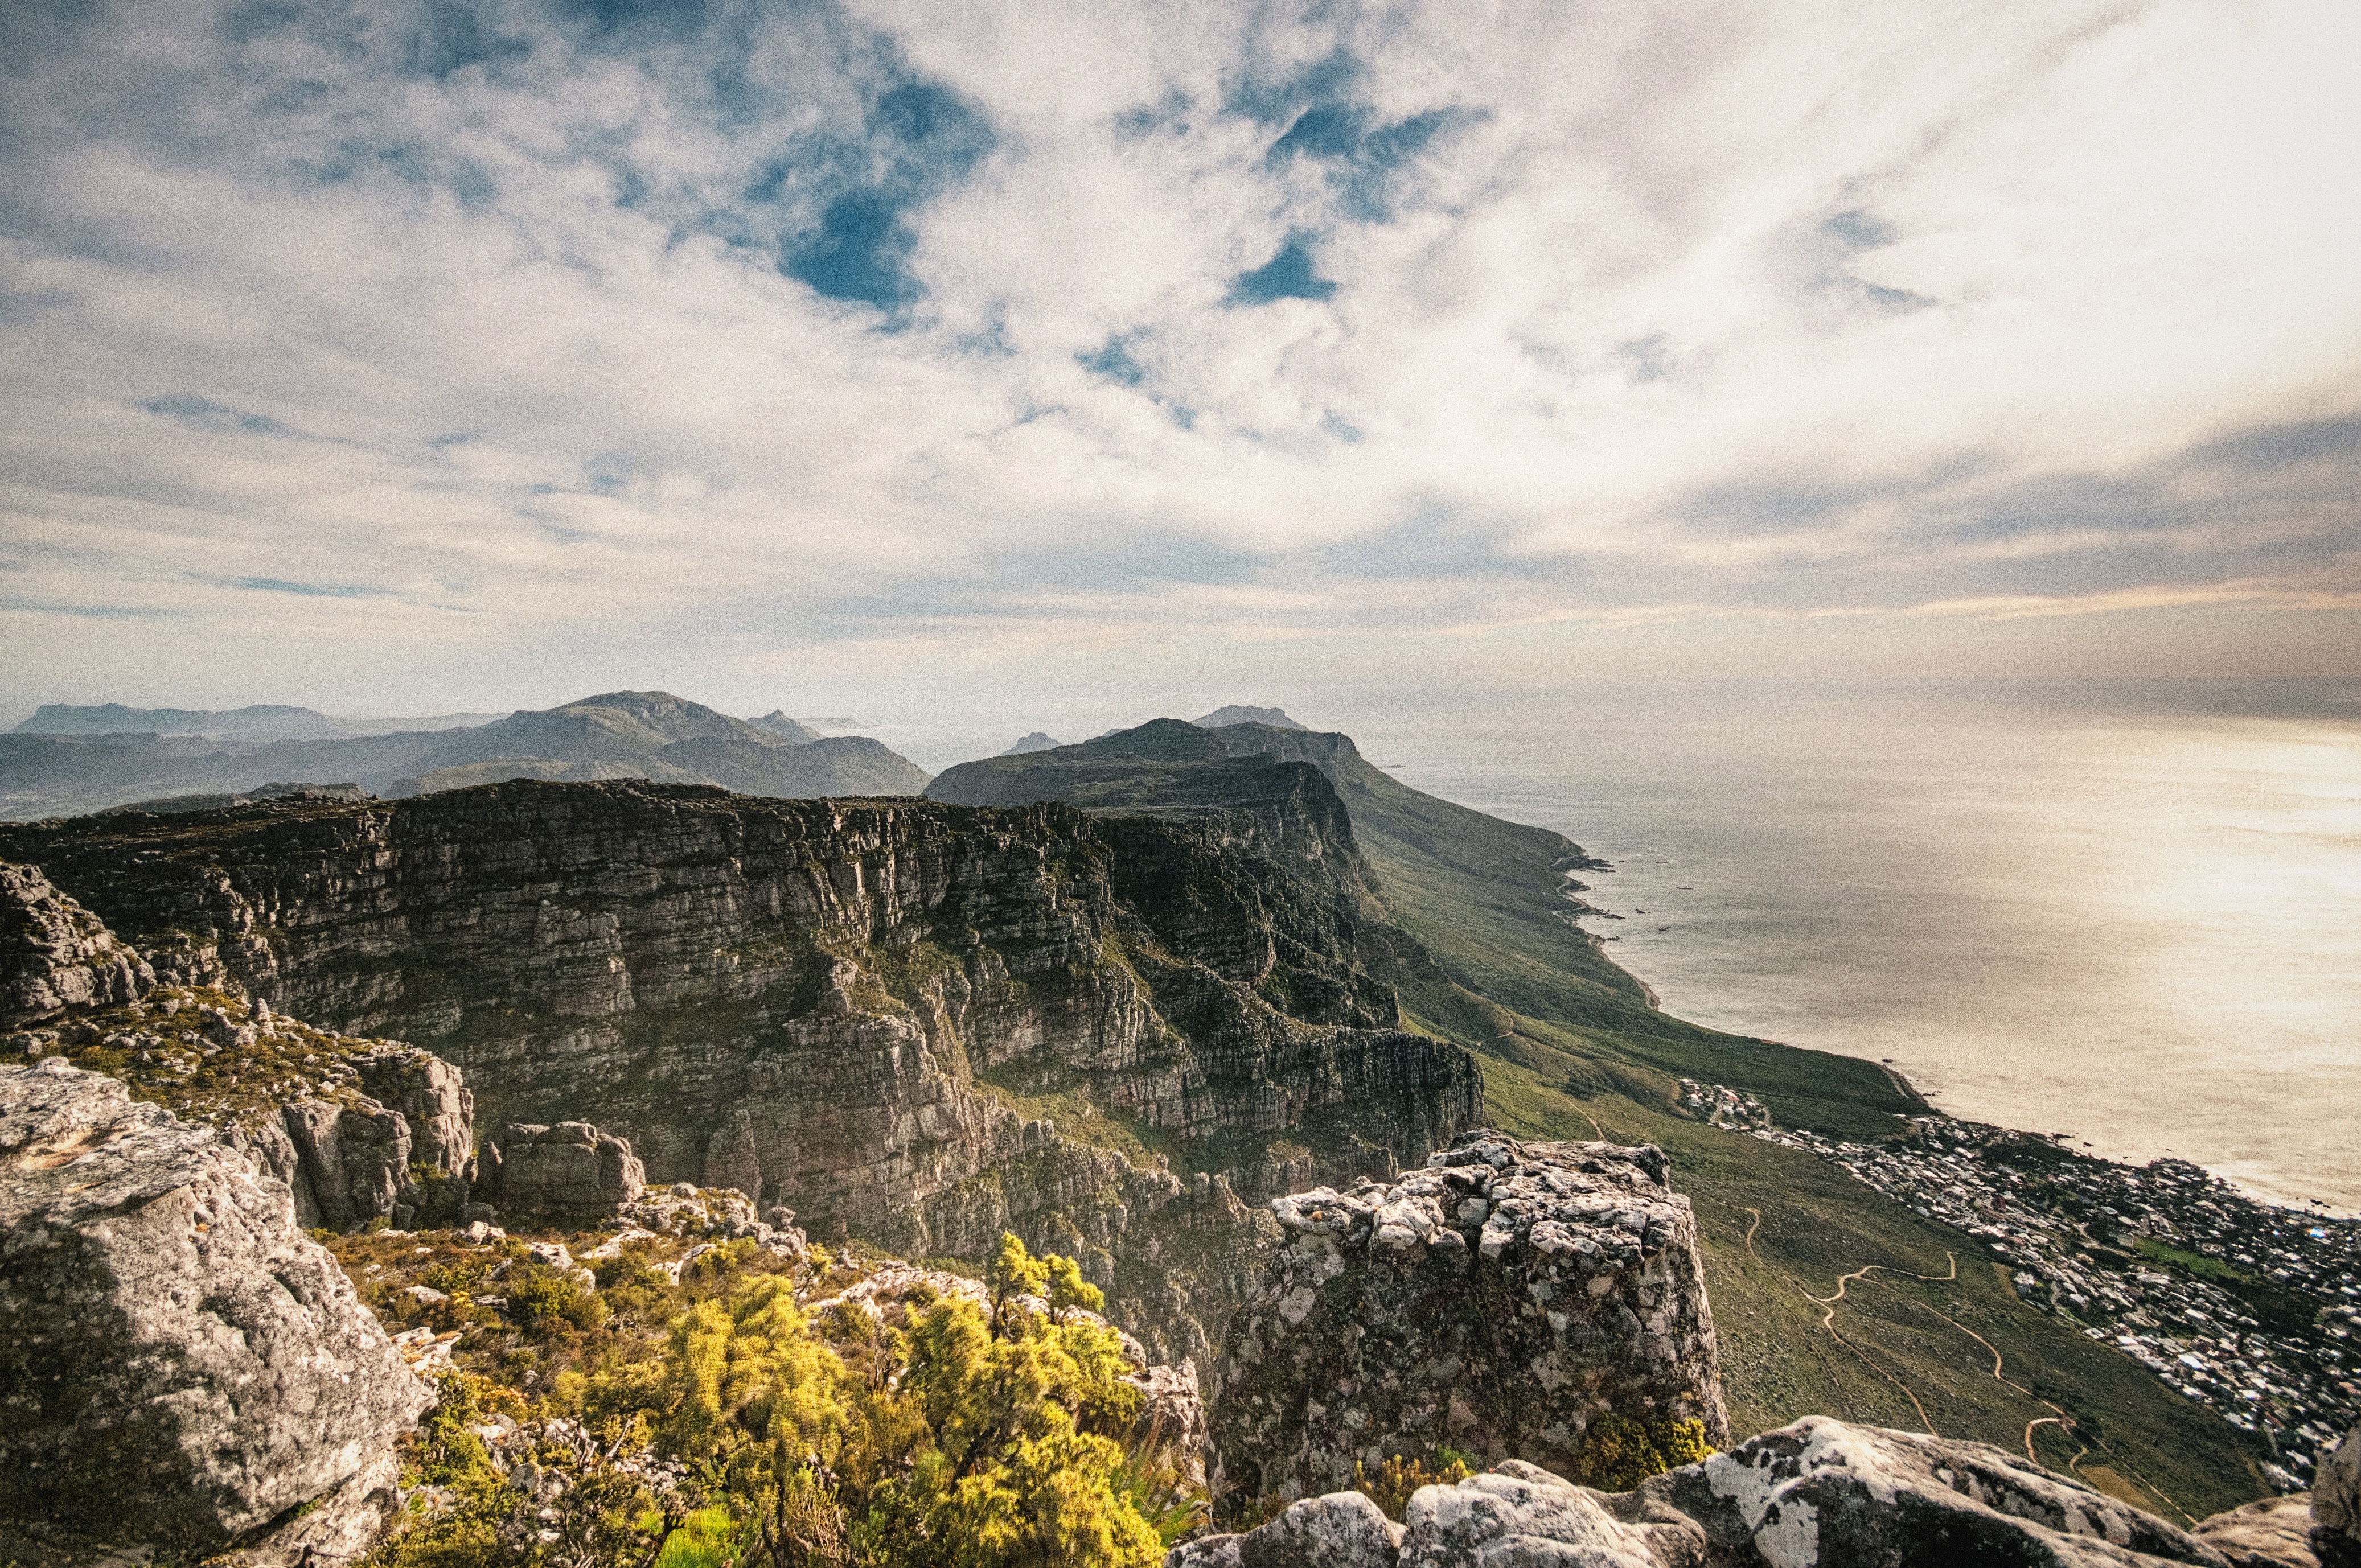
landscape, sea, coast, nature, rock, ocean, mountain, cloud, sky, hill, mountain range, cliff, terrain, ridge, geology, badlands, plateau, landform, geographical feature, mountainous landforms